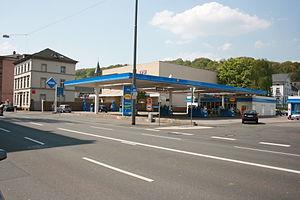
Aral est une entreprise pétrolière allemande créée en 1898 et filiale du groupe BP depuis 2002. Aral possède 2 500 stations-services en Allemagne et au Luxembourg, bien qu'autrefois la marque était présente dans de nombreux pays d'Europe occidentale et centrale.